Karin Prinsloo (karateka)

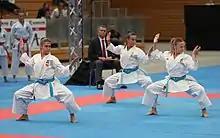
Female Team Kata

Karin Prinsloo (born 1972) is a South African karateka, gold medal winner of the 6th World Games (2001) in the under 60 kg Kumite category and Karate instructor formerly based in Durban, South Africa, now living in Perth, Australia. She is listed among the top Karate competitors of all time.